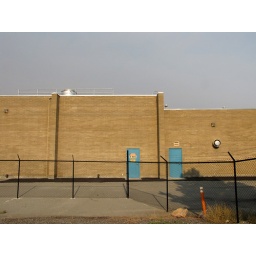
The wall and tidy perimeter of the sewage treatment plant in Penticton.